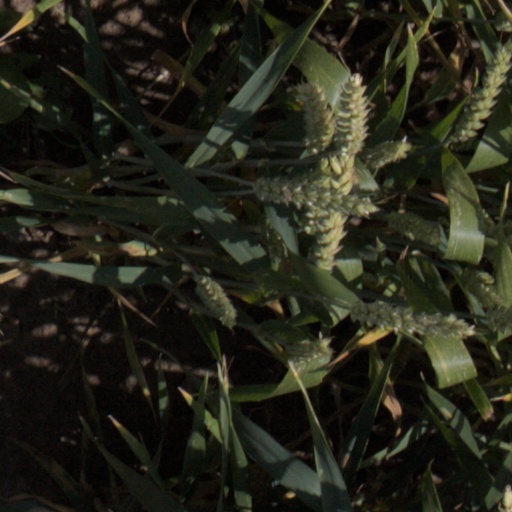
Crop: wheat